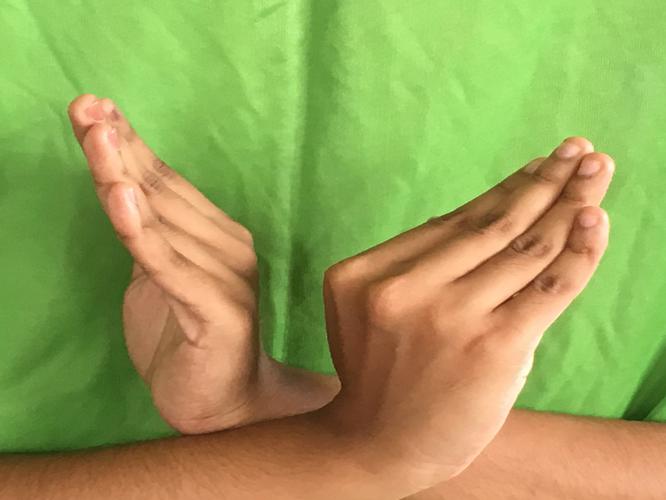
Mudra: Nagabandha
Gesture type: double_hand